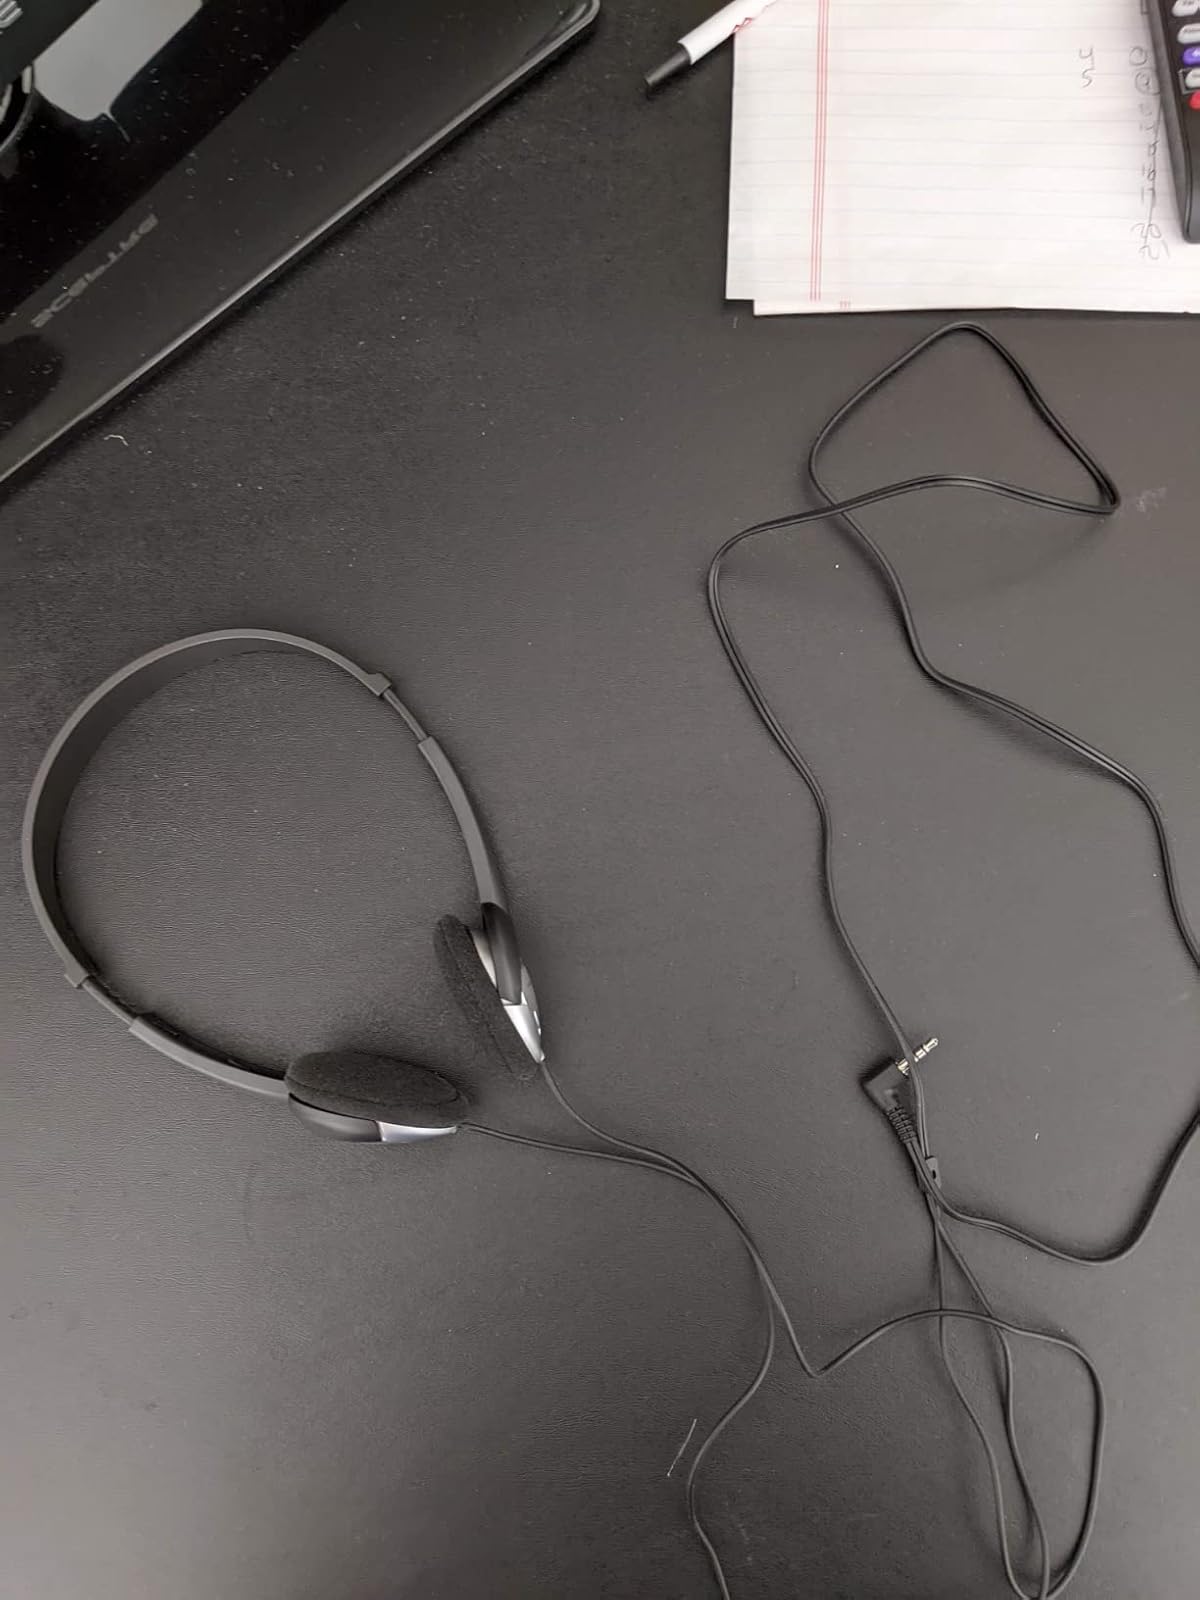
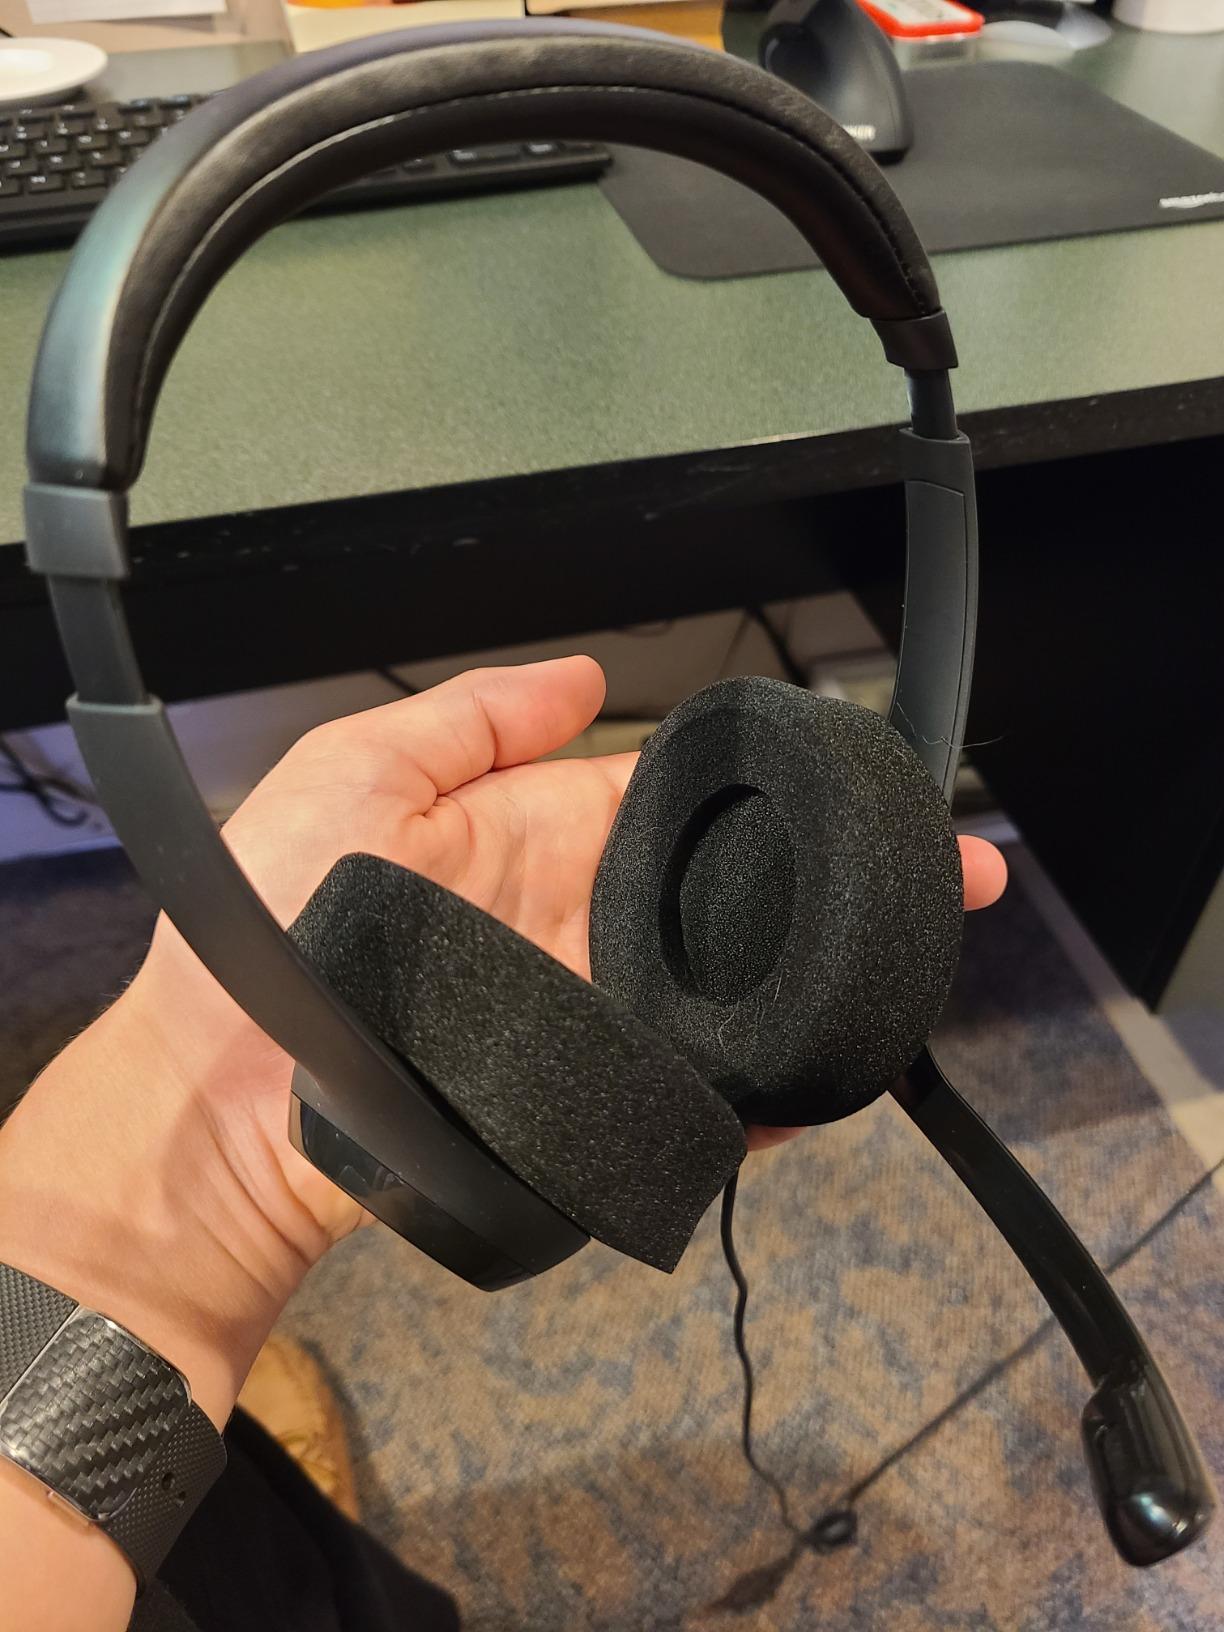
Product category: headphones
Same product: no